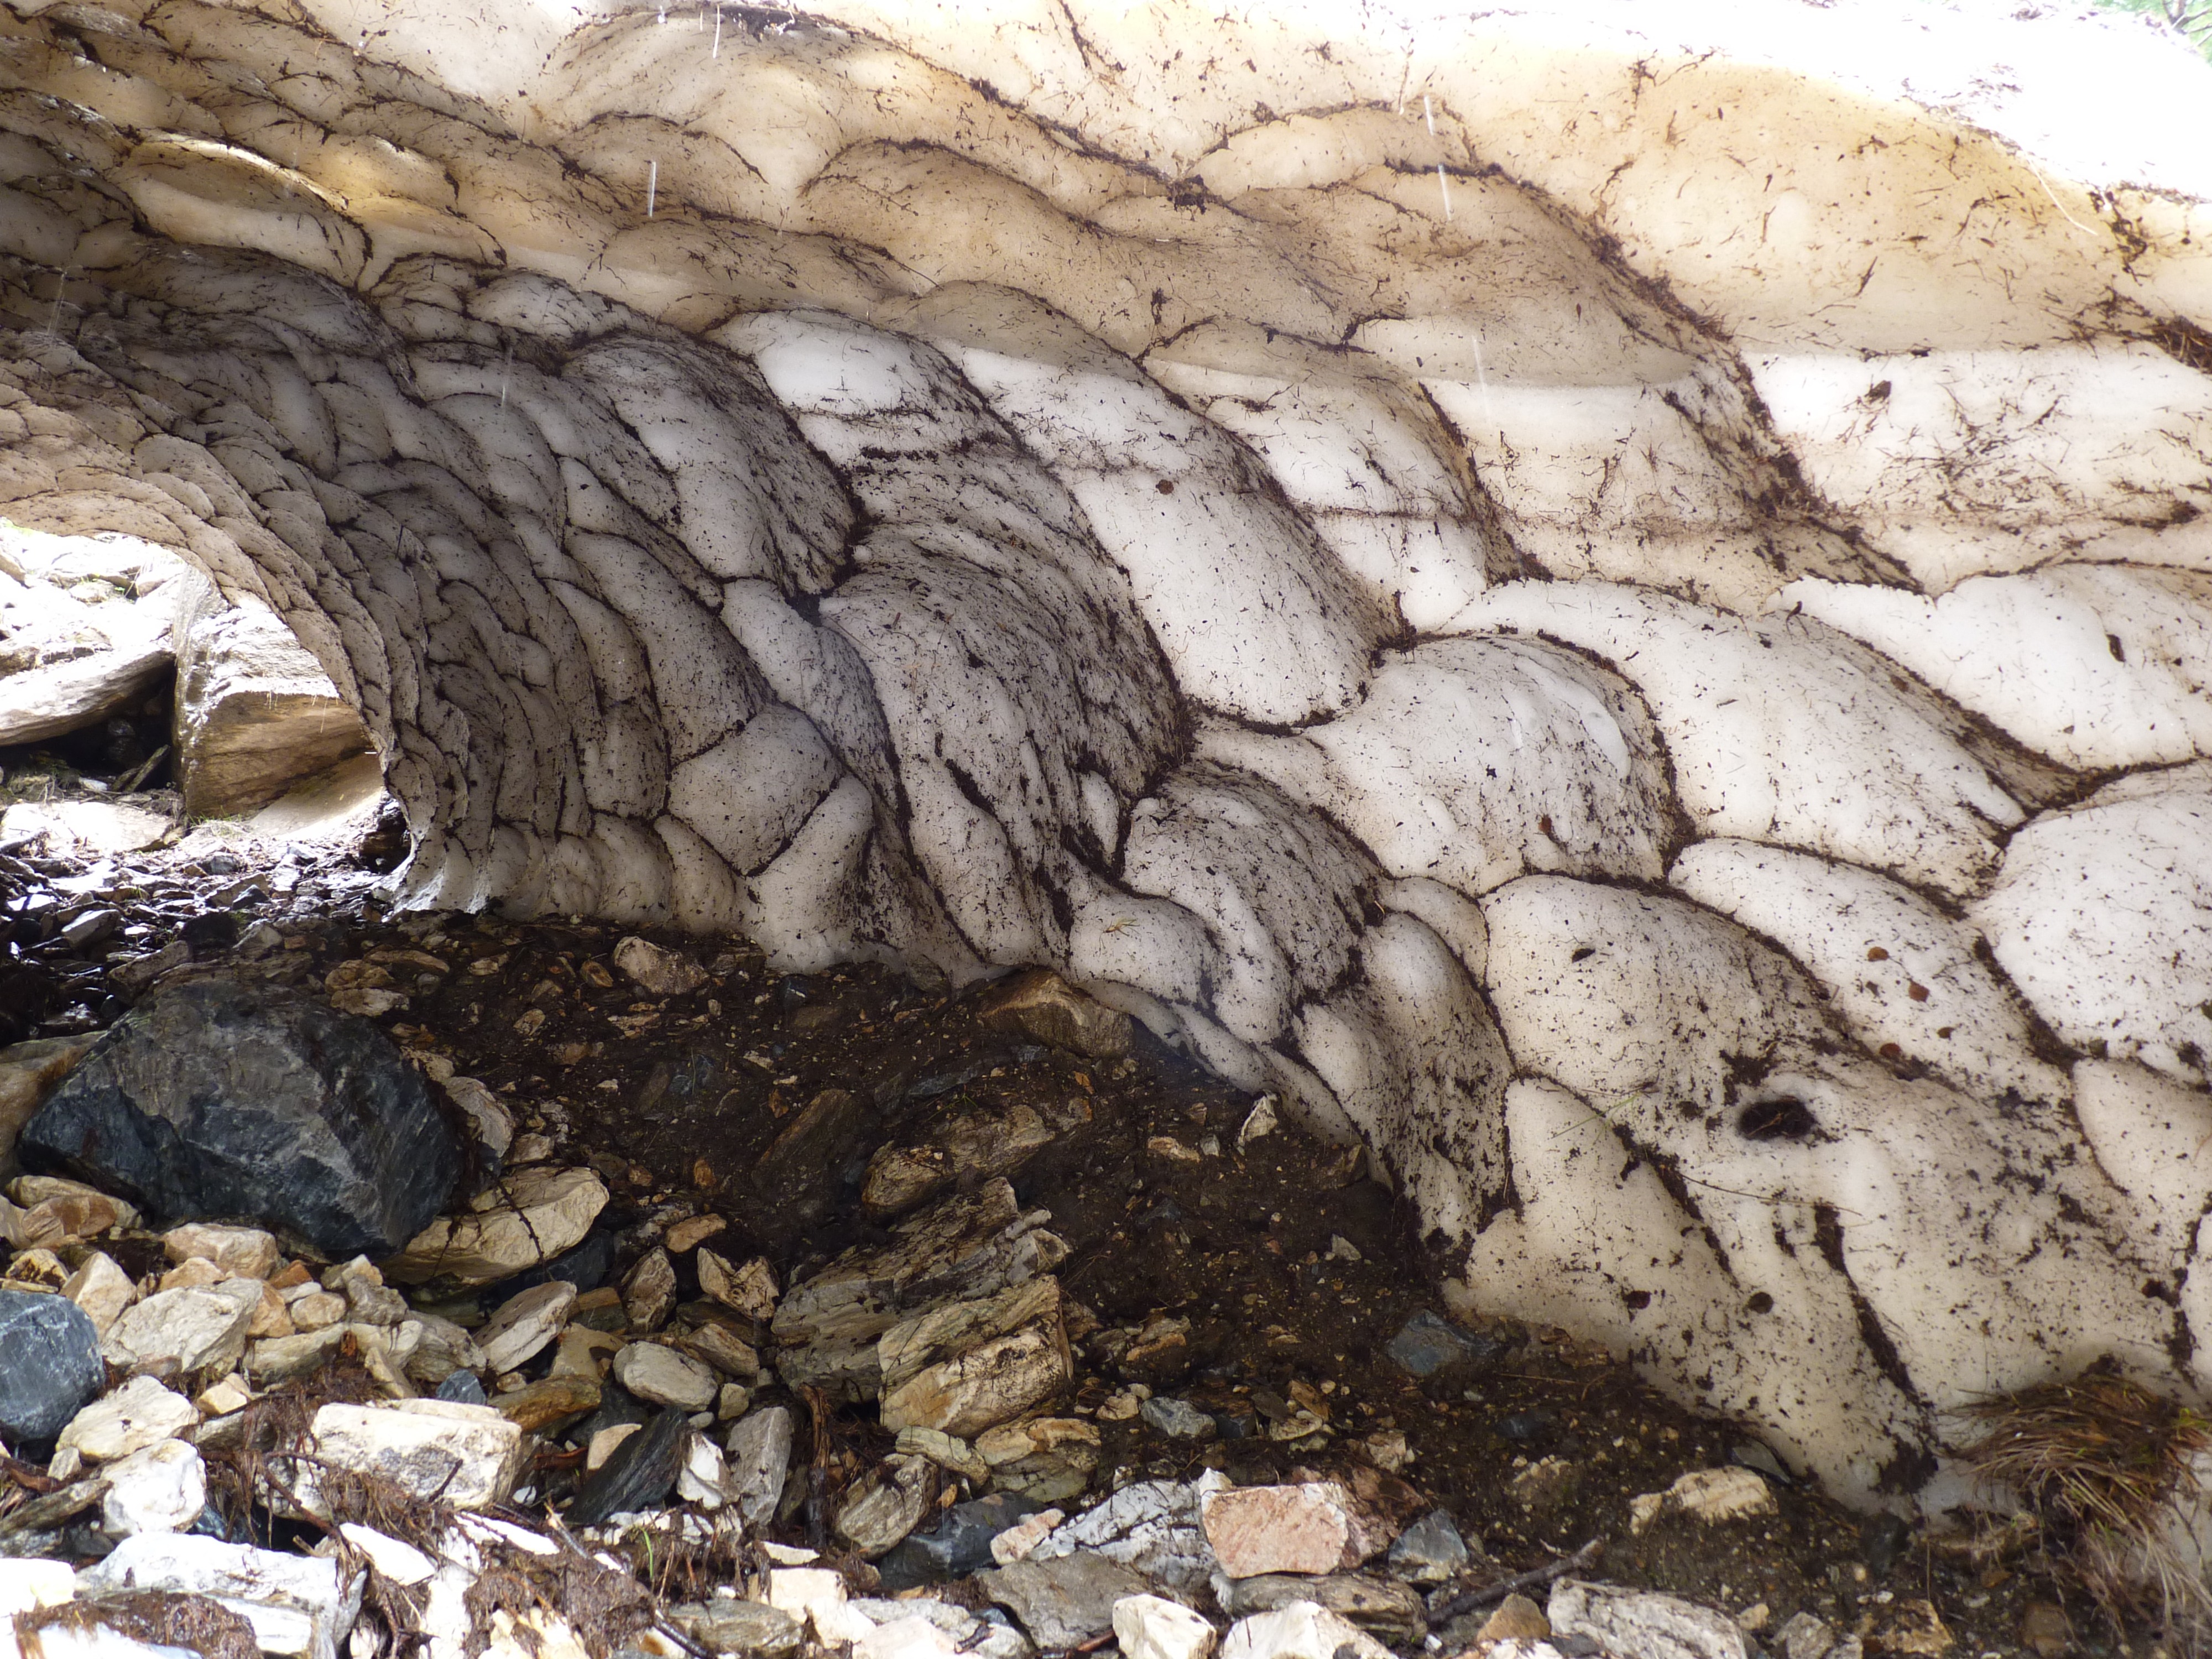
rock, trunk, tunnel, formation, glacier, soil, geology, honeycomb, bedrock, snow melt, geological phenomenon